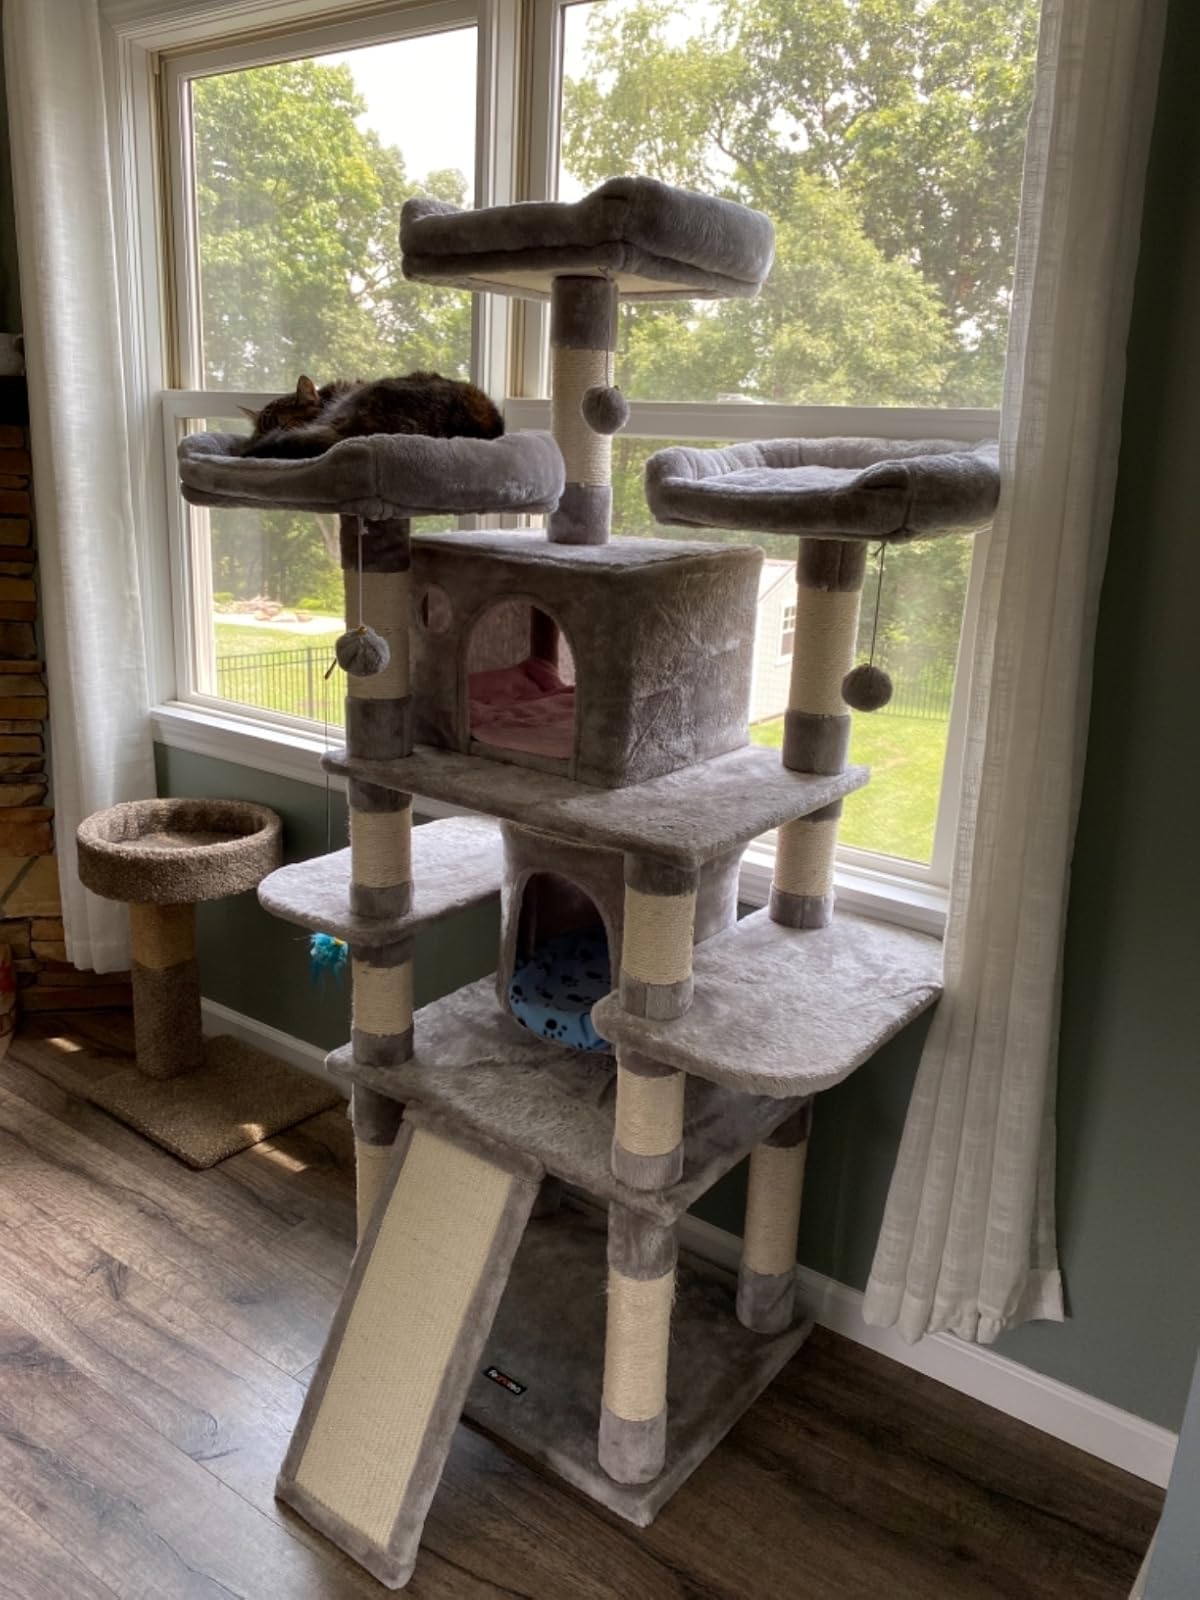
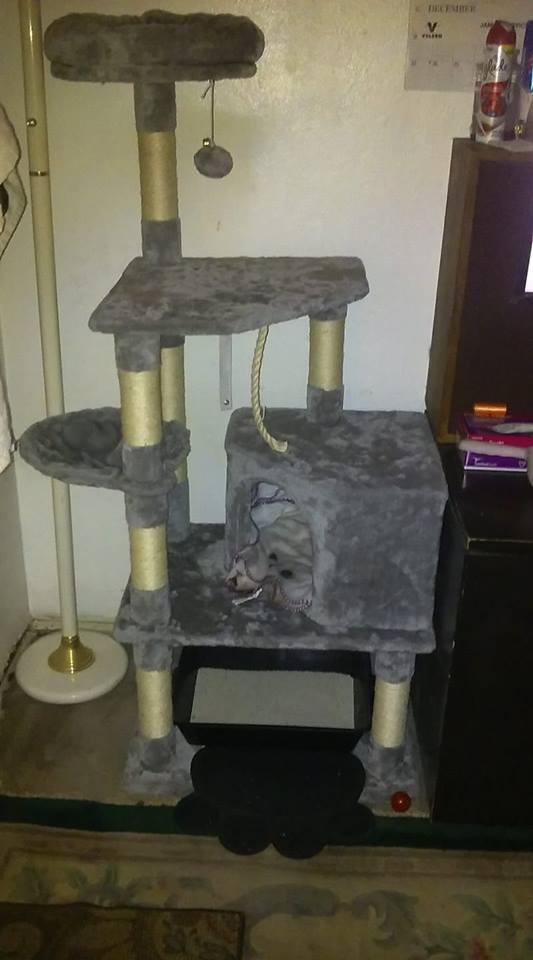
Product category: items_cat tree
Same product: no